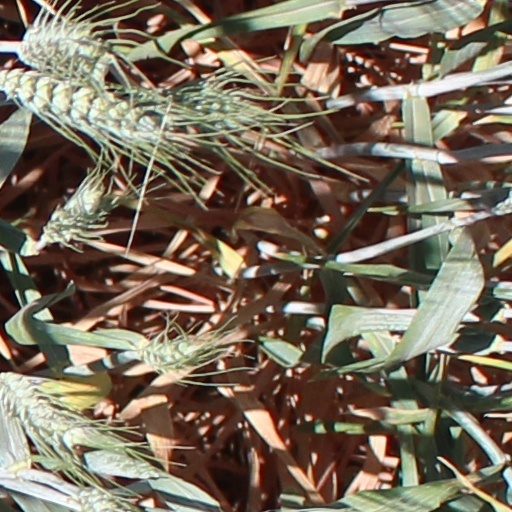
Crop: wheat